Ukrainian Greeks

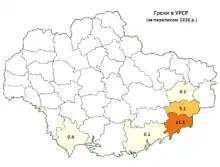
Greeks in the Ukrainian SSR (1926)

The Greeks of present-day Ukraine are mainly the descendants of various waves of especially Pontic Greek refugees and "economic migrants" who left the region of Pontus and the Pontic Alps in northeastern Anatolia between the fall of the Empire of Trebizond in 1461 and the Russo-Turkish War of 1828–1829, although some had settled in Ukraine in the late-19th or early-20th centuries.